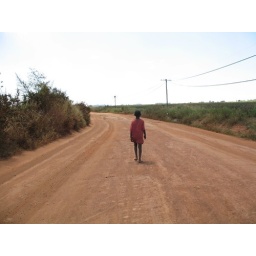
A young boy walks barefoot down a random dirt road in Kilimambogo, Kenya.